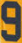
Number: 9